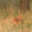
Label: deer